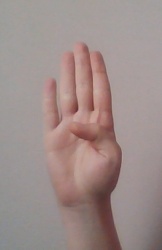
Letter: kaaf